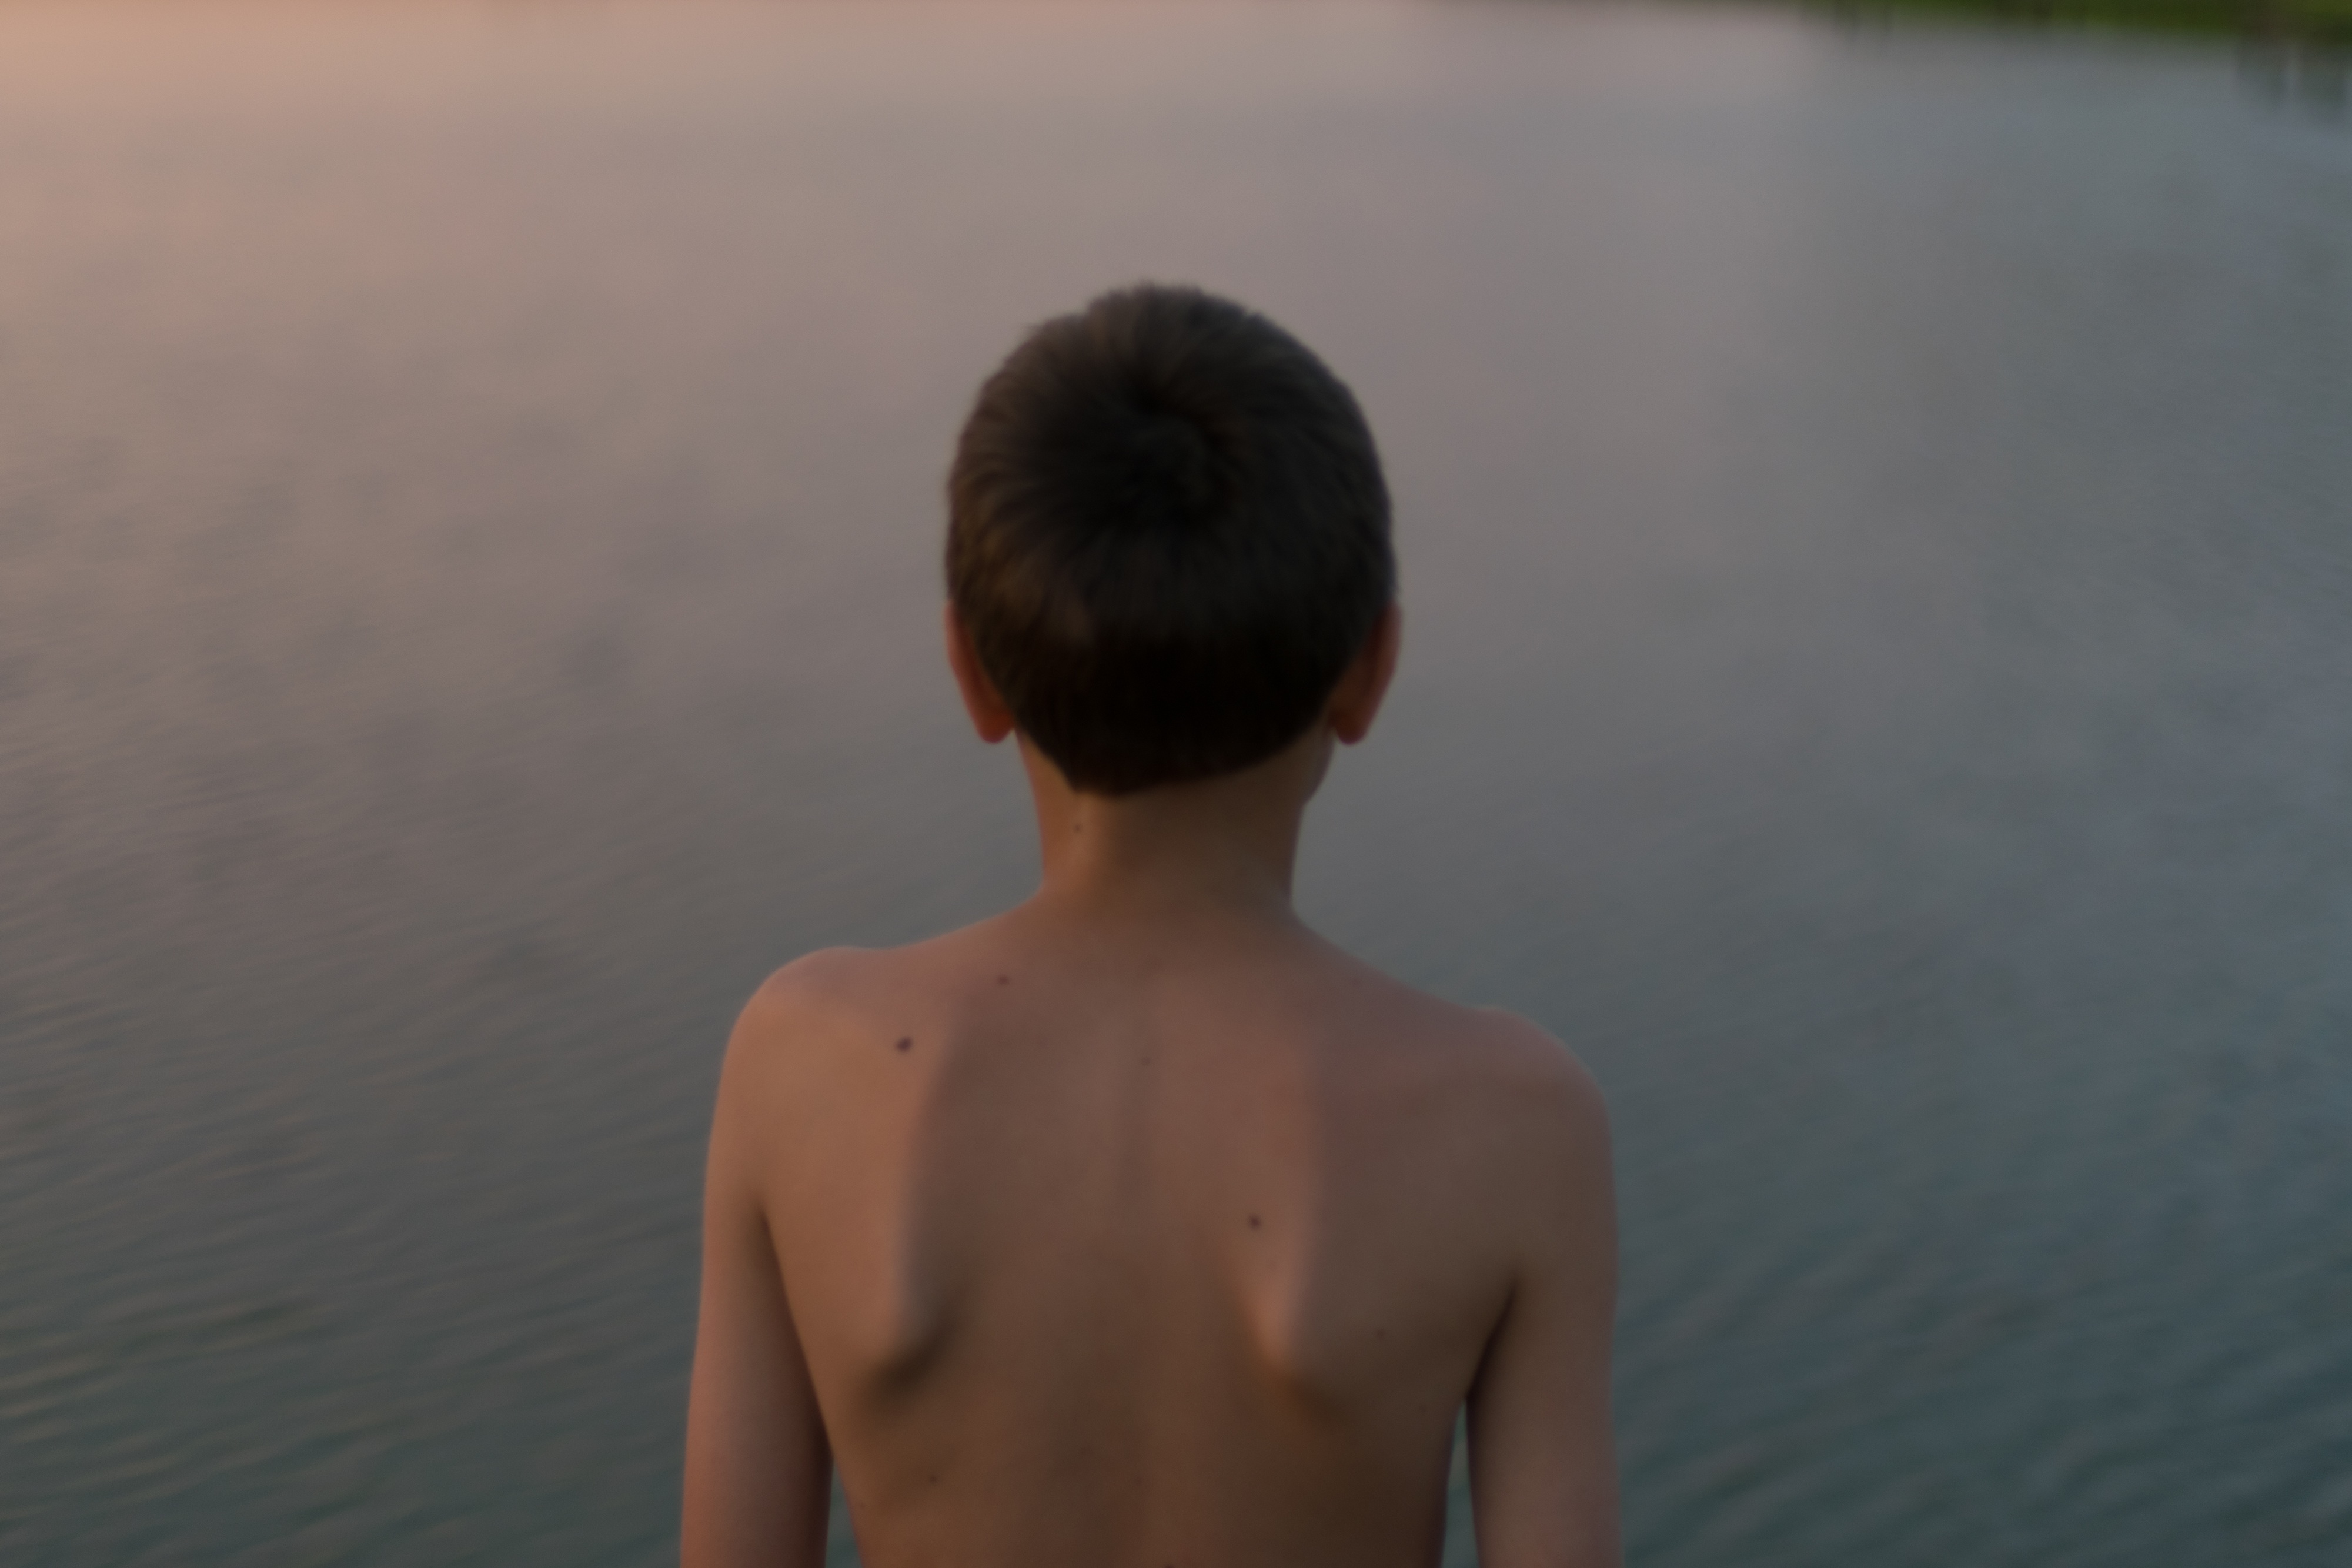
man, sea, male, muscle, human positions